Tony Gemignani

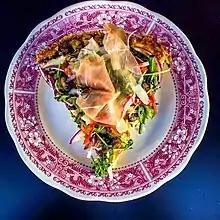
Capo's 2016 award winning pizza, The Crown Point.

Gemignani's Chicago-style pizza and whiskey bar, Capo's, opened in November 2012 just two blocks away from Tony's Pizza Napoletana; it was designed to feel like a prohibition era speakeasy. The restaurant invites family style dining, serving four styles of Chicago-style pizza: Deep Dish, Stuffed, Cast Iron Pan, and Tavern Style; along with Southern Italian dishes. Favorite items include the Quattro Forni, a thick, square cut pizza cooked in four ovens that is a variation on a pizza baked in three ovens that won Gemignani an international championship; The Dillinger and The Crown Point, Cast Iron Pan pizzas, that won the World's Best Pan Pizza and the Best of the Best at the International Pizza Challenge in Las Vegas in 2014 and 2016, and subsequently earned Chef Matt Molina the title of Pizza Maker of the Year in 2014 and Best of the Best Champion in 2016.